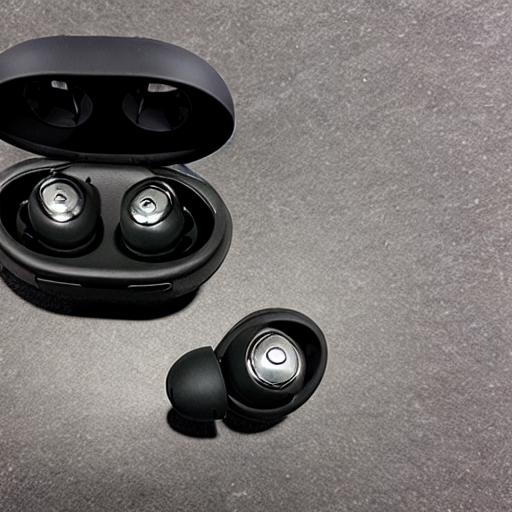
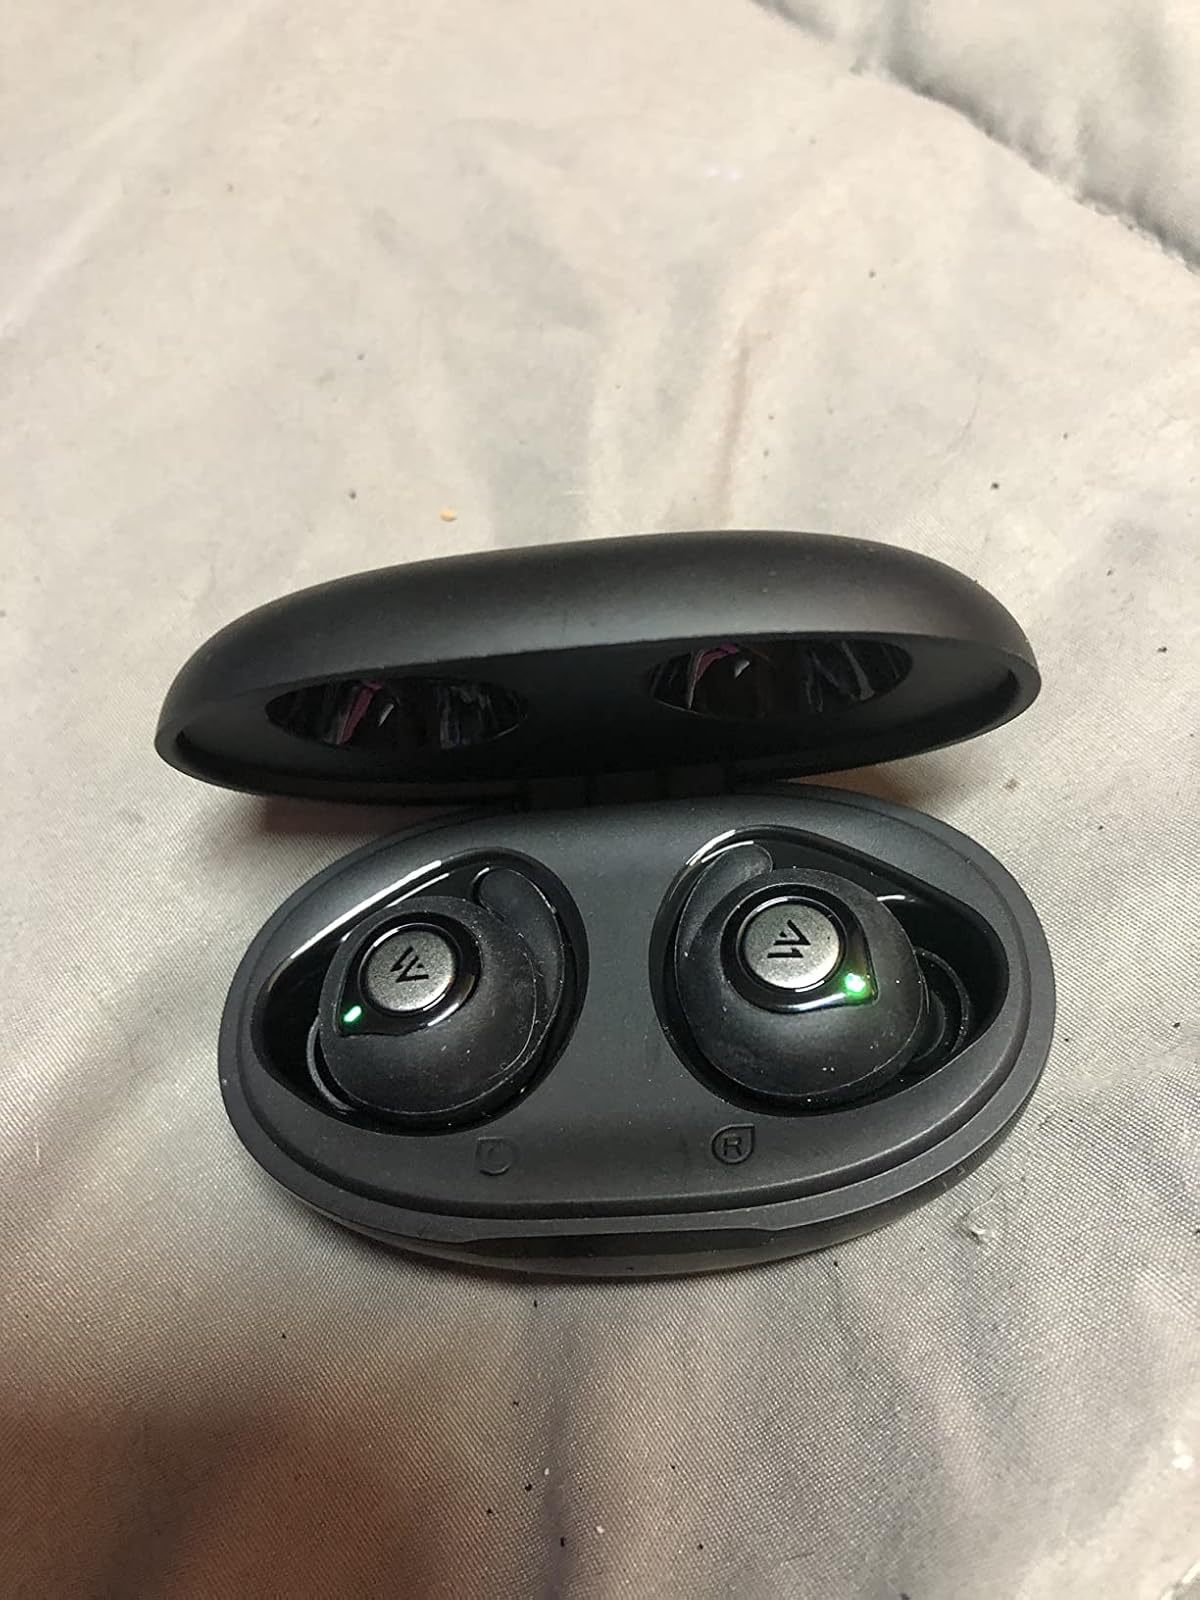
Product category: earbuds
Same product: no